Optical proximity correction

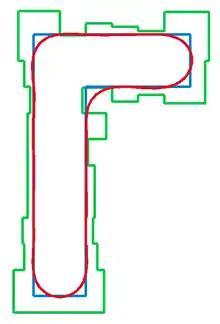
An illustration of OPC (Optical Proximity Correction). The blue Γ-like shape is what chip designers would like printed on a wafer, in green is the pattern on a mask after applying optical proximity correction, and the red contour is how the shape actually prints on the wafer (quite close to the desired blue target).

Optical proximity correction (OPC) is a photolithography enhancement technique commonly used to compensate for image errors due to diffraction or process effects. The need for OPC is seen mainly in the making of semiconductor devices and is due to the limitations of light to maintain the edge placement integrity of the original design, after processing, into the etched image on the silicon wafer. These projected images appear with irregularities such as line widths that are narrower or wider than designed, these are amenable to compensation by changing the pattern on the photomask used for imaging. Other distortions such as rounded corners are driven by the resolution of the optical imaging tool and are harder to compensate for. Such distortions, if not corrected for, may significantly alter the electrical properties of what was being fabricated. Optical proximity correction corrects these errors by moving edges or adding extra polygons to the pattern written on the photomask. This may be driven by pre-computed look-up tables based on width and spacing between features (known as rule based OPC) or by using compact models to dynamically simulate the final pattern and thereby drive the movement of edges, typically broken into sections, to find the best solution, (this is known as model based OPC). The objective is to reproduce the original layout drawn by the designer on the semiconductor wafer as well as possible.